Tarpon Springs Greektown Historic District

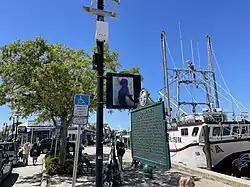

Located in north Pinellas County, Florida, approximately thirty miles northwest of Tampa, Tarpon Springs Greektown Historic District is a U.S. historic district. It was added to the National Register of Historic Places on June 2, 2014.